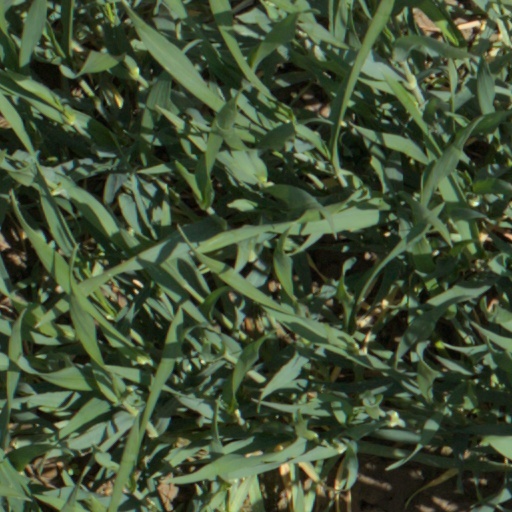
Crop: wheat